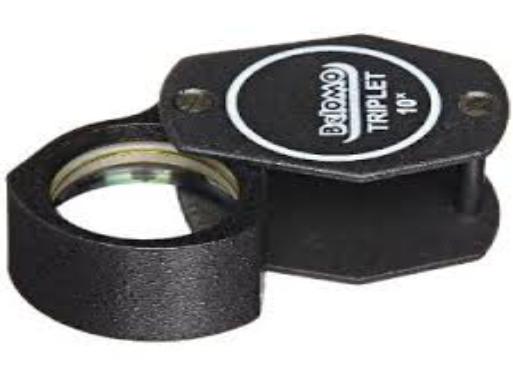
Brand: BELOMO
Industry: Others